Maranello Motorsport

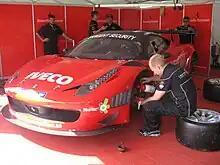
The No.8 Ferrari 458 Italia GT3

In 2007 the team upgraded to the latest F430GT3 and despite it not arriving until mid-season, went on to a string of podium finishes and fastest laps before winning the 2007 Australian GT Championship and the 2007 Sandown GT Classic with Allan Simonsen and Tim Leahey driving. This was repeated in 2008 when Allan Simonsen and Nick O'Halloran won the GT Classic again.